Jabot (neckwear)

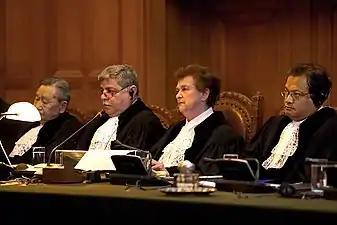
Public hearings of the International Court of Justice presided over by H.E. Judge Rosalyn Higgins (February/March 2006)

Jabots survive in the present as components of various official costumes. The white bibs of judges of the Federal Constitutional Court of Germany are officially described as jabots, as are those worn by judges and counsel throughout Australian courts. Jabots are prescribed attire for barristers appearing before the Supreme Court of South Australia.